Valsain Mountains

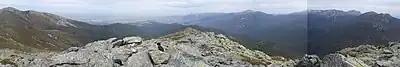
Panoramic view of Valsain valley from the top of Montón de Trigo.

The felling age of Scots pine is about 120 years. The traditional way of exploiting these forests is to thin the pine forests. In the clearings opened up by the felling of the adult pines, the light index rises, which facilitates the germination of the pine nuts and, thus, a new generation of pines. Over time, the mass of adult trees is replaced by new young pines, completely regenerating the pine forest.